Harry Shokler

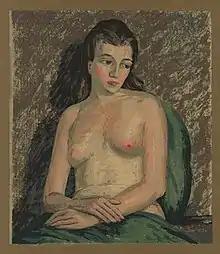
Harry Shokler, 1941, "Katherine," screen print, 12.2 x 10.7 inches

In the early 1930s a few American artists began experimenting with silk screen printing, a process then mostly used for posters, advertising, and similar applications. In 1938 one of these artists, Anthony Velonis, convinced the Graphics Section of the WPA Art Project in New York City to set up a Silk Screen Unit. With Velonis at its head, the artists in the unit were able for the first time to focus their energies on advancing silk screening as an artistic medium. Called serigraphy or screen printing, the process quickly took hold in the New York art community. In 1940 Edward Alden Jewell gave a concise description of the method. "A stopping out varnish is painted freely over a silk screen mesh," he wrote, "so that only the areas intended to receive color remain exposed. From three to thirty stencils may be prepared and properly registered with the total effect of an interesting gouache painting." Harry Sternberg, one of the artists in the WPA group, later told an interviewer, "Posters and displays for store windows were screenprinted. It was a logical thing to do, to try to make [art] prints that way. We were all looking for a way to make inexpensive color prints. Prints were selling for $5 or $10 and we needed a cheap way to make them." In an article published in 1964 Edward Landon, another member of the group, said the materials and equipment needed for serigraphy were affordable by virtually any artist. The method, he wrote, was easy to learn and any artist should be able to use it to create an edition of fine prints. At the same time it was so flexible that experienced serigraphers could make complex works of art. Shokler was a member of the Silk Screen Unit. He later told an interviewer that in 1940, when the WPA project came to an end, he and about a dozen others rented a loft in a low-rent area of Manhattan's Lower East Side, where they perfected the technique and taught it to others. The same year he also joined with former members of the unit to form an organization called the Silk Screen Group to promote and exhibit screen print works of art. In 1944 the Silk Screen Group renamed itself the National Serigraph Society. Shokler served as the society's president twice during its early years. The group ceased to exist in 1962.